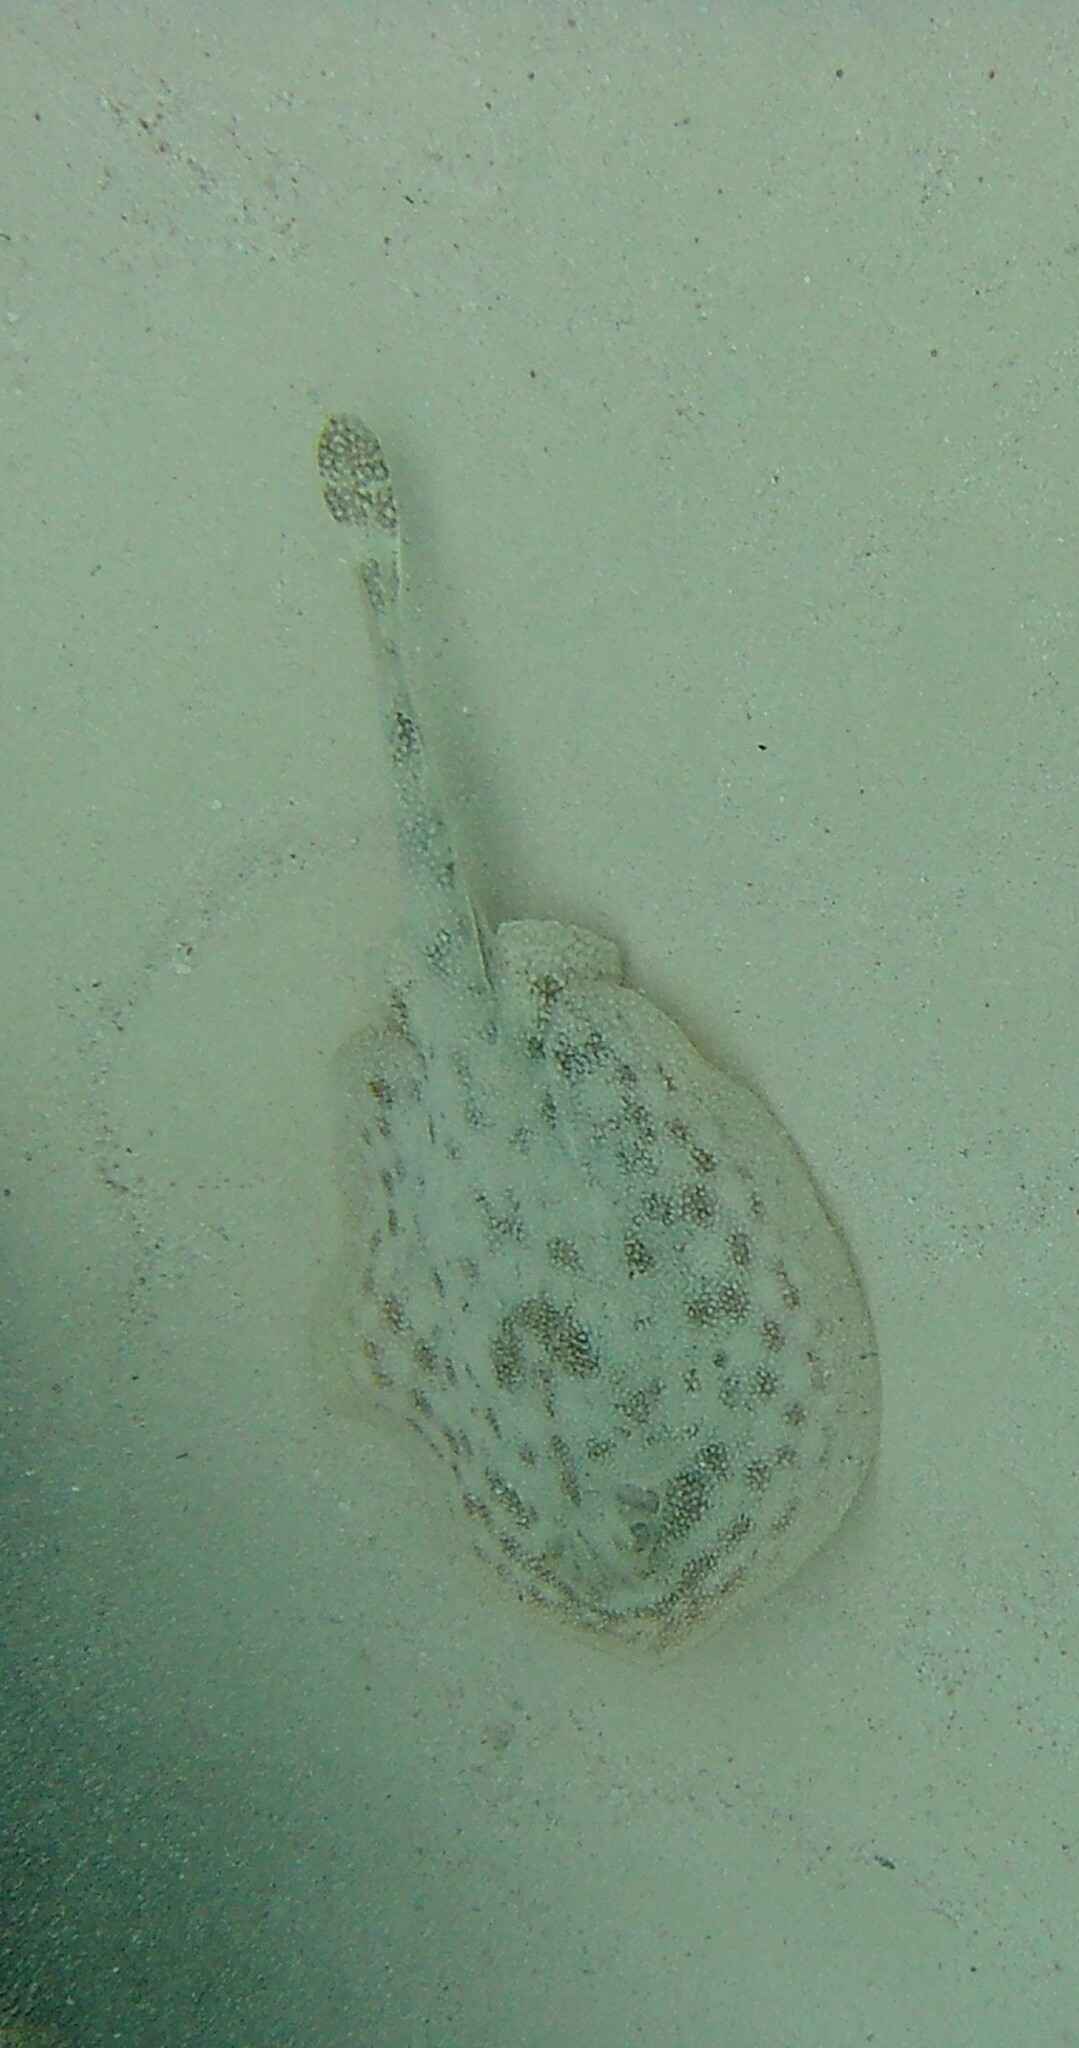
fish (species not among the labelled classes)